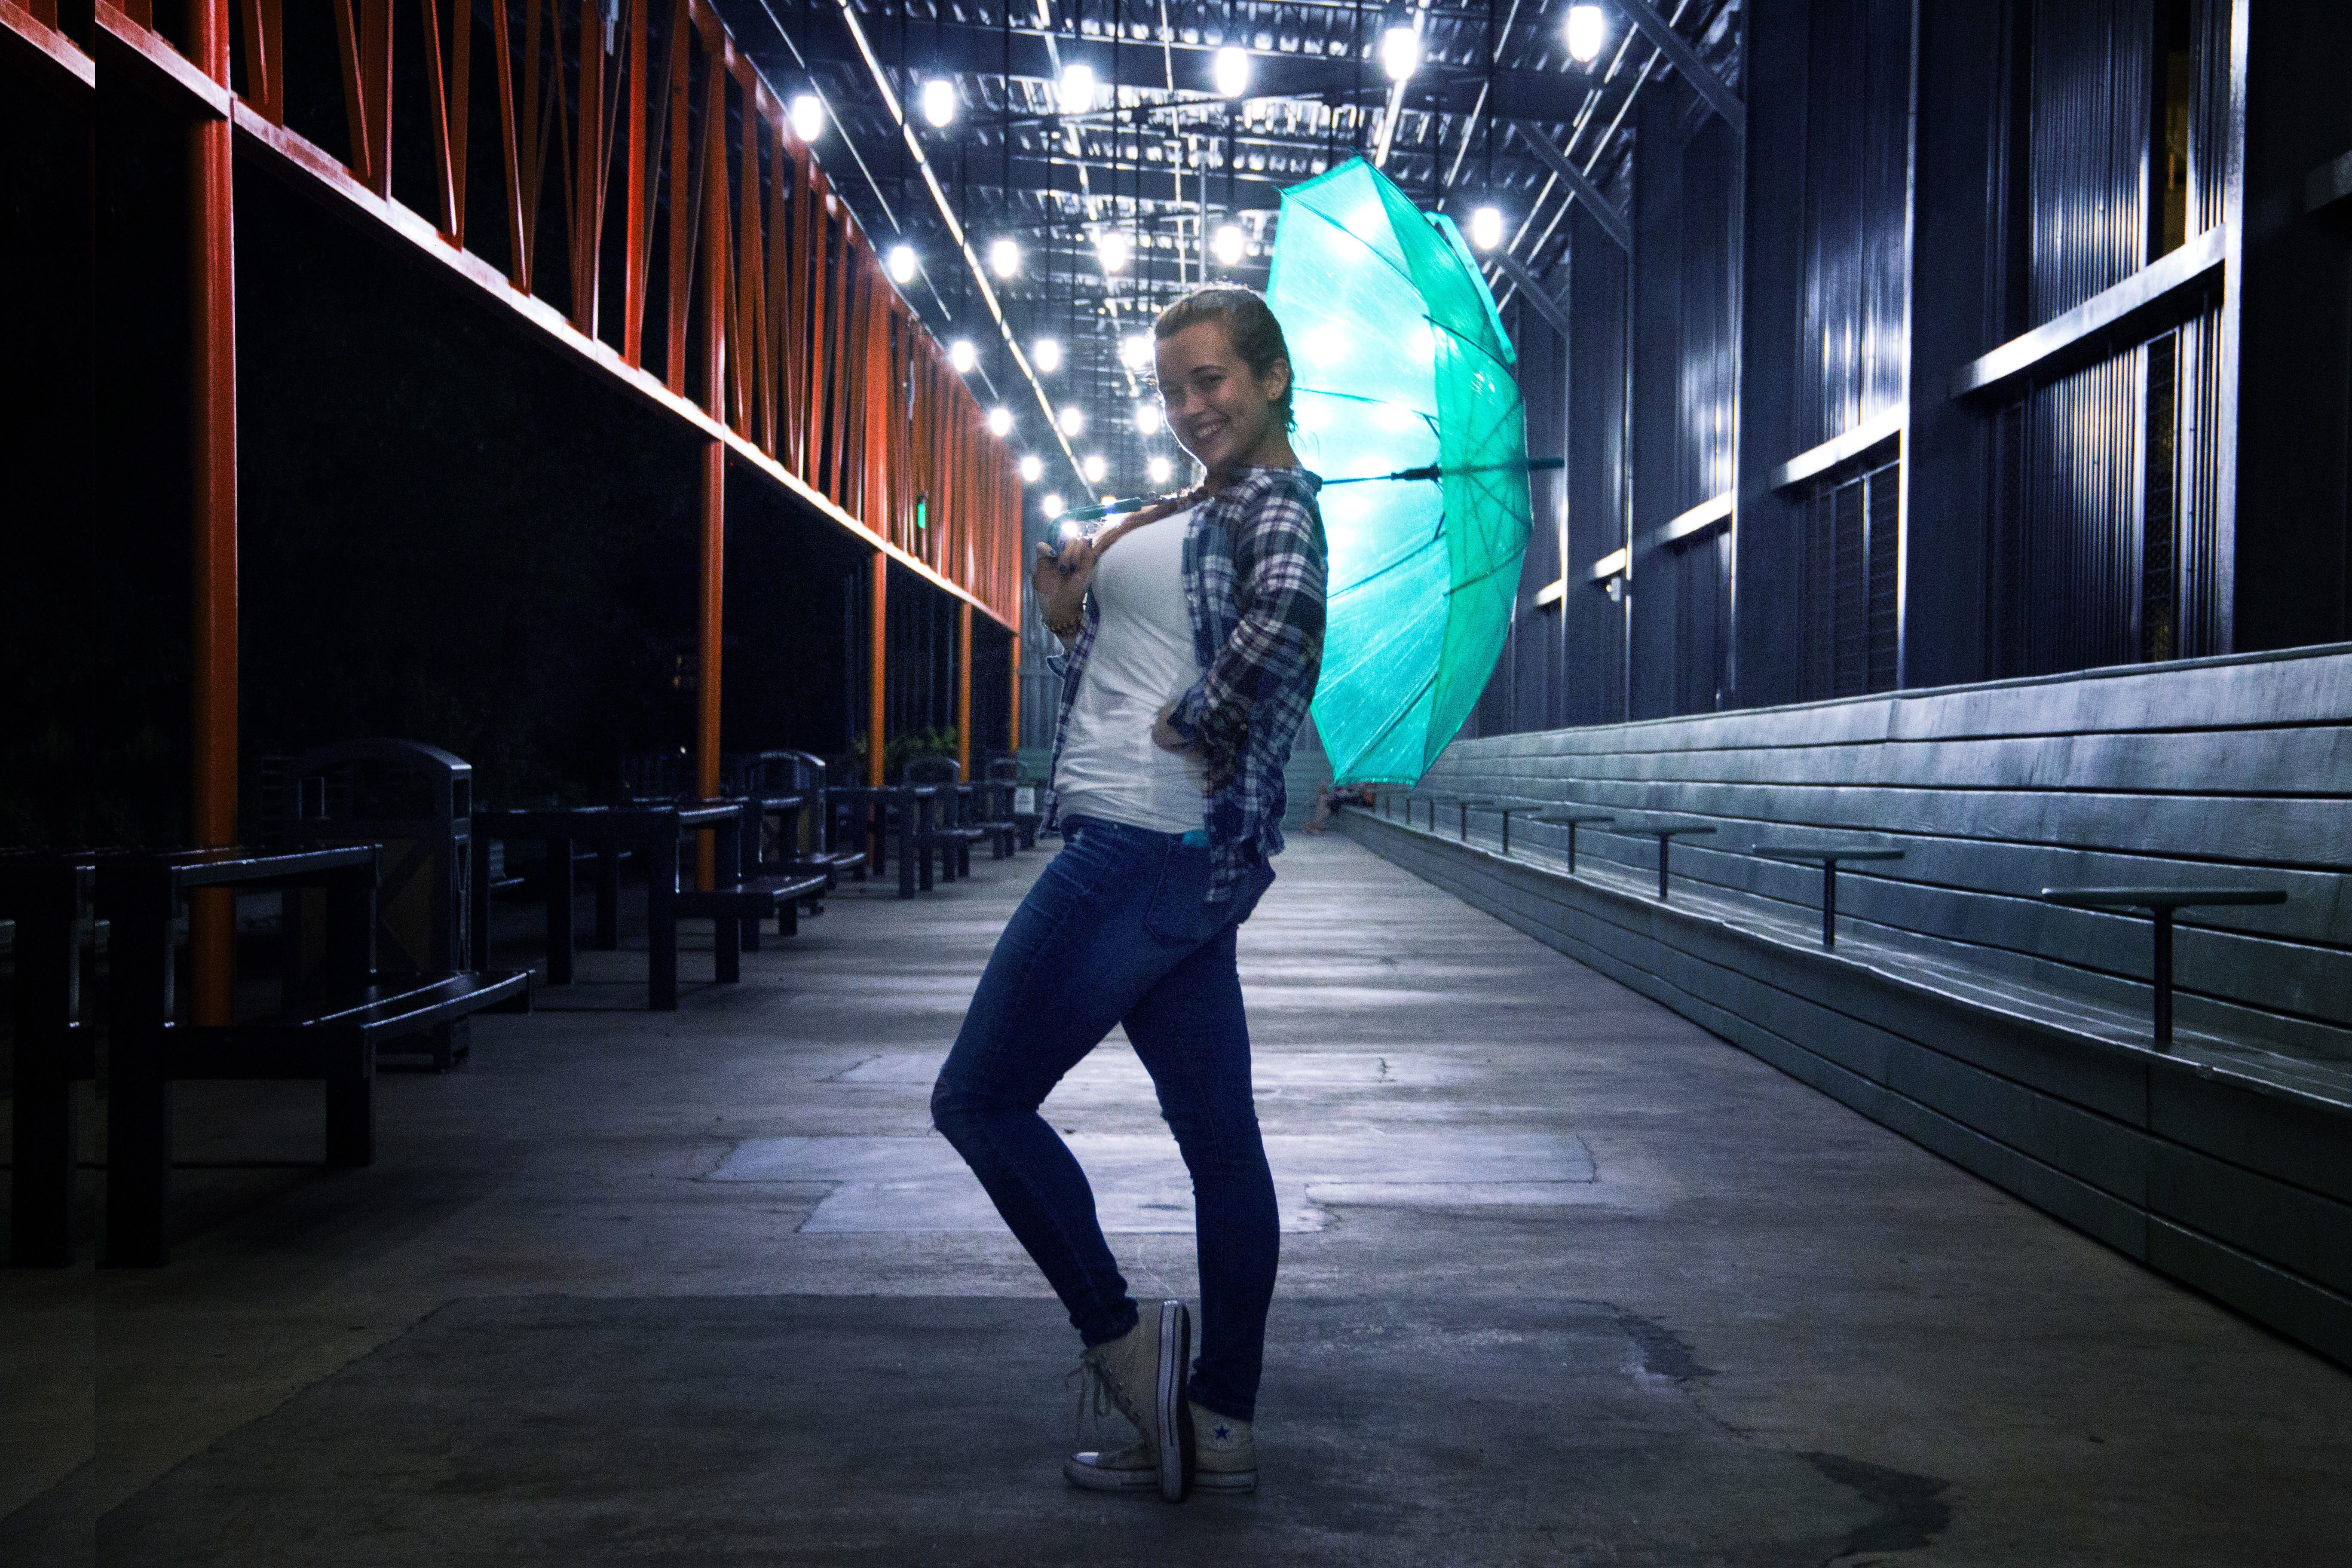
color, fashion, performance art